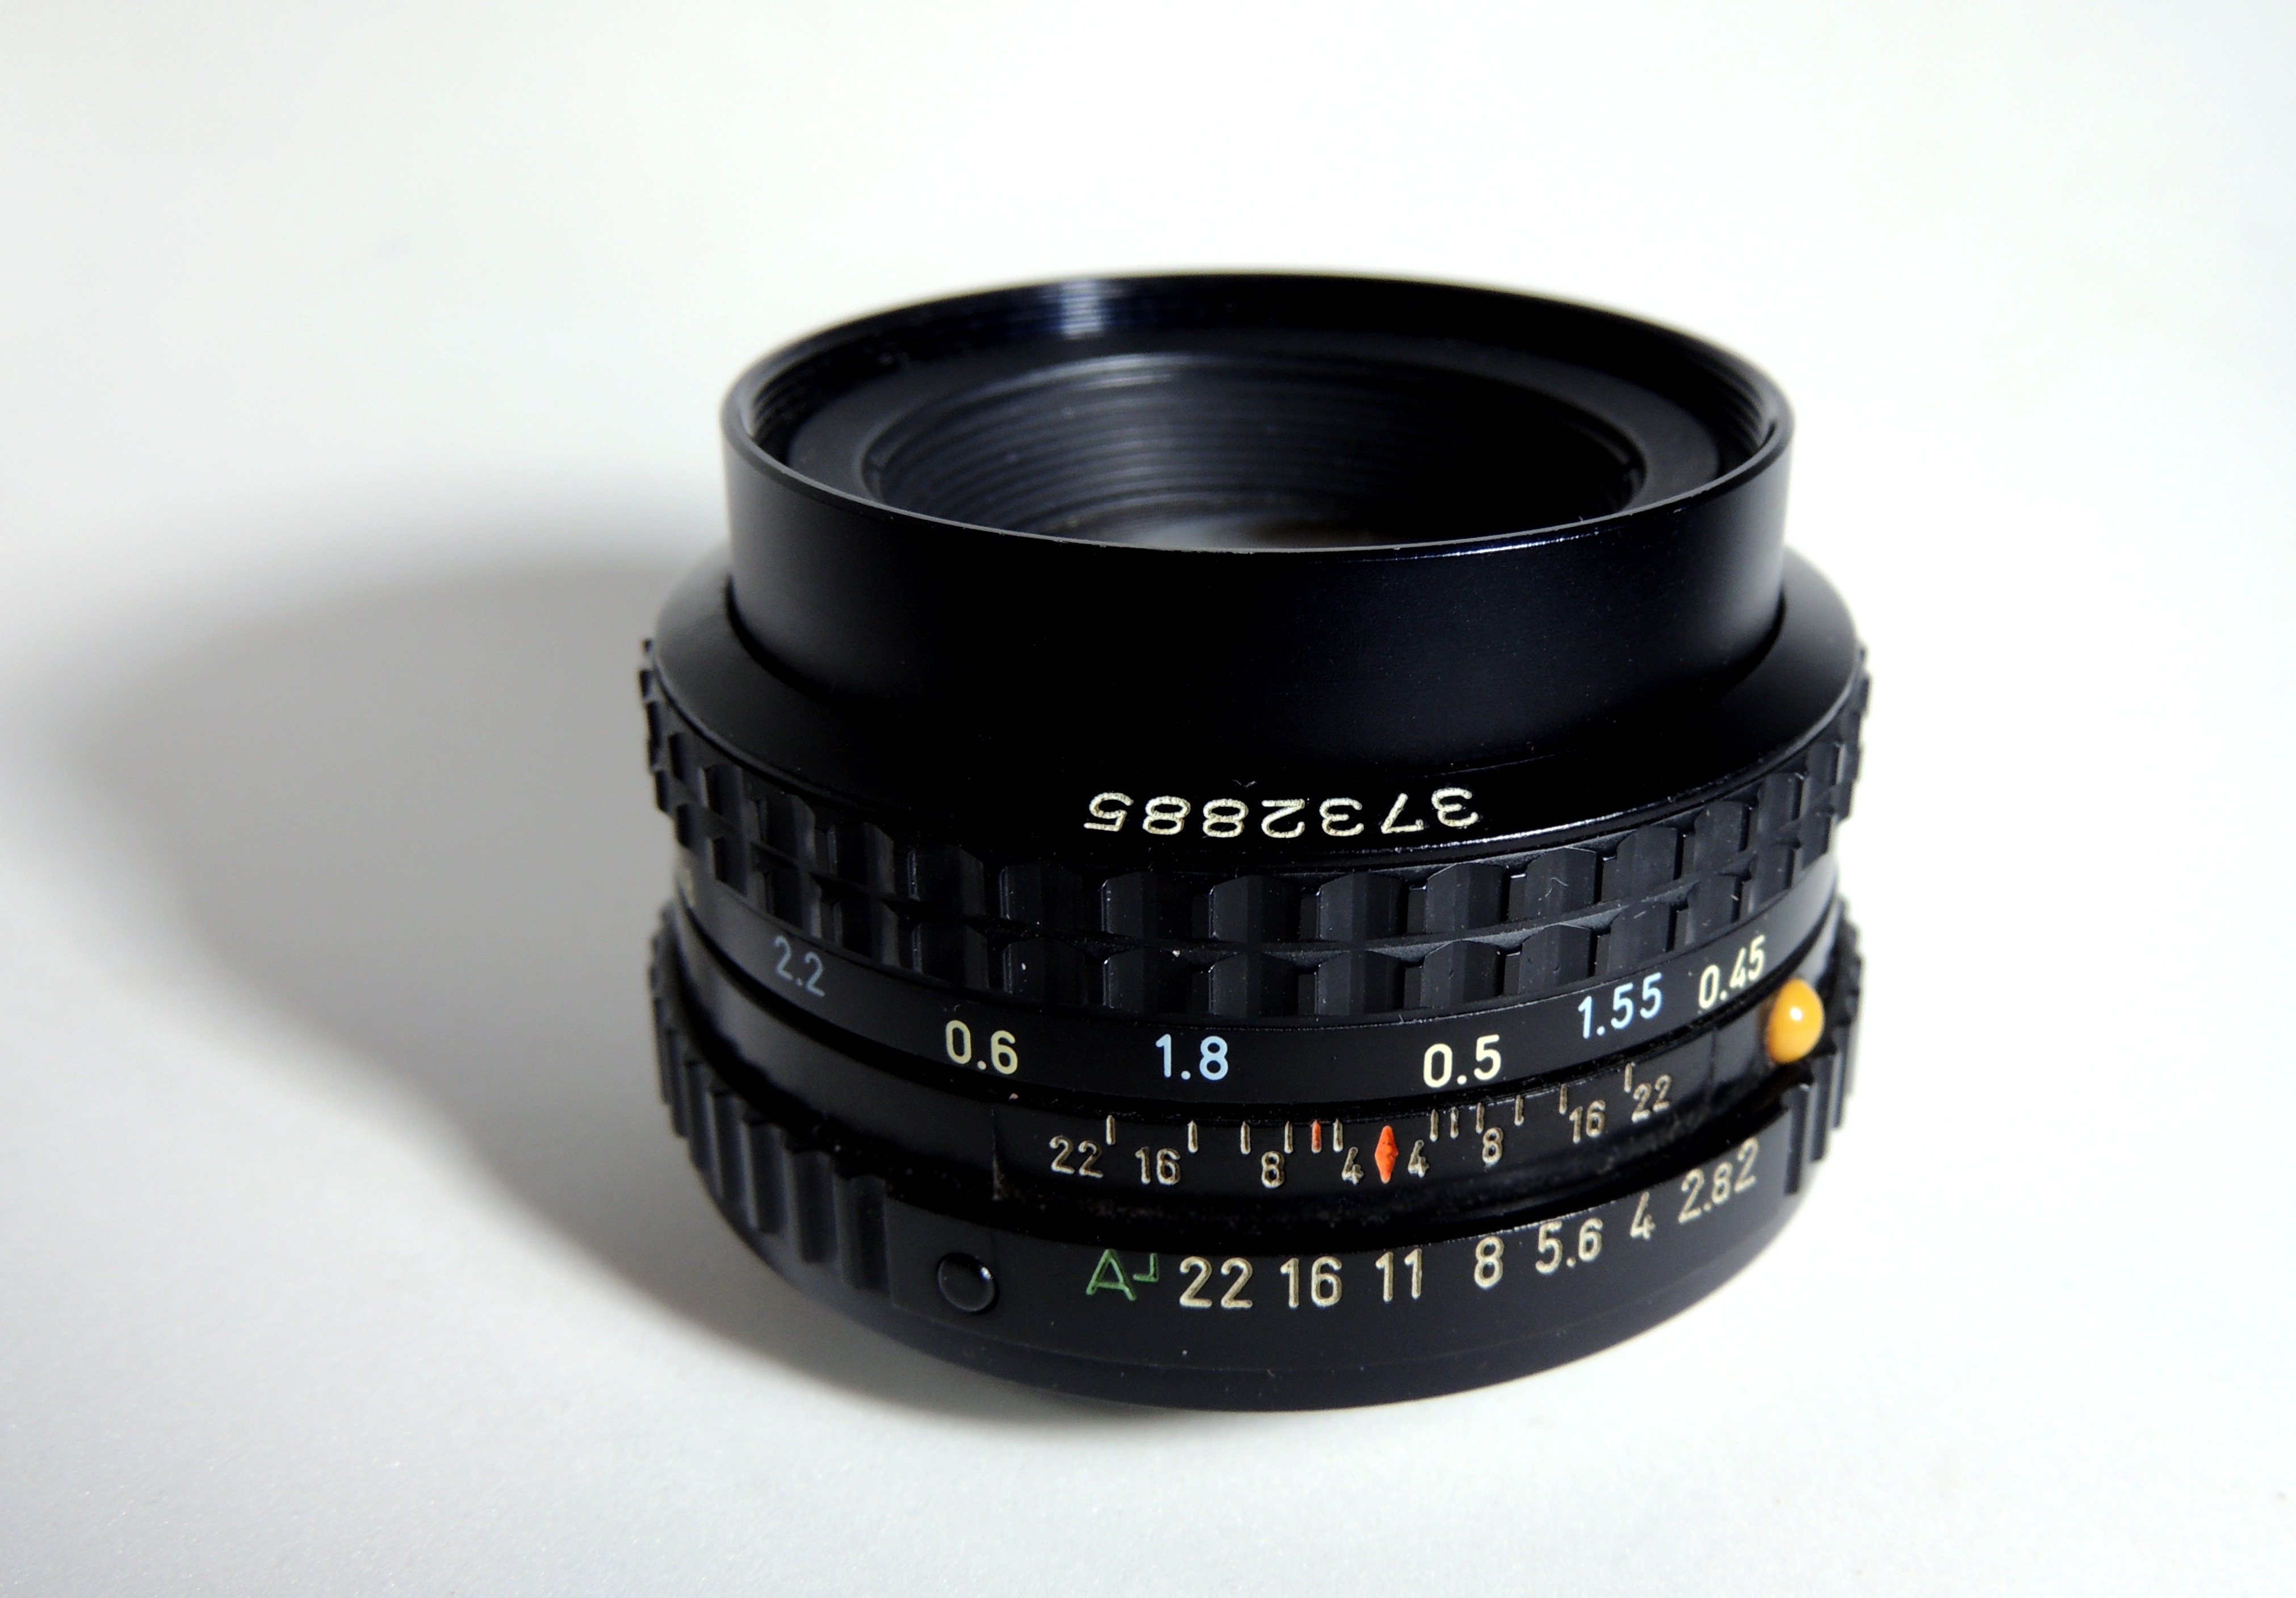
camera, analog, lens, product, camera lens, former, photographic, fisheye lens, cameras optics, teleconverter, camera accessory, 50 mm